Johnny Miller (aviator)

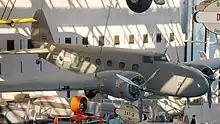
United Air Lines Boeing 247D NC13369 on display in the NASM

In 1936 he joined United Air Lines as a Boeing 247D co-pilot flying the Cheyenne to Salt Lake City and New York to Chicago routes. He flew with United for around 18 months, and was about to be promoted to captain when he was contacted by W. Wallace Kellett.